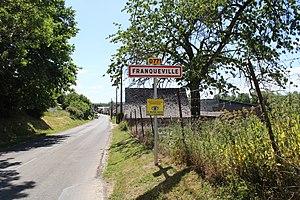
Entrée du village
Franqueville est une commune française située dans le département de l'Aisne, en région Hauts-de-France.